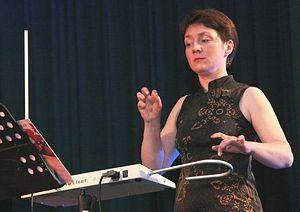
Le thérémine est un des plus anciens instruments de musique électronique, inventé en 1920 par le Russe Lev Sergueïevitch Termen. Composé d’un boîtier électronique équipé de deux antennes, l'instrument a la particularité de produire de la musique sans être touché par l’instrumentiste. Dans sa version la plus répandue, la main droite commande la hauteur de la note, en faisant varier sa distance à l’antenne verticale. L’antenne horizontale, en forme de boucle, est utilisée pour faire varier le volume selon sa distance à la main gauche.
Ed Wood est un film de Tim Burton sorti en 1994. Il s'agit de la biographie du réalisateur Ed Wood, considéré comme « le plus mauvais réalisateur de tous les temps », qui se concentre sur son amitié avec Béla Lugosi et sur les réalisations de Glen or Glenda?, La Fiancée du monstre et Plan 9 from Outer Space. Johnny Depp interprète le rôle-titre alors que Martin Landau incarne Lugosi.